Makhachkala

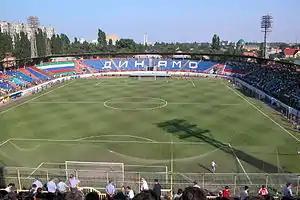
Dynamo Stadium is home of FC Dynamo Makhachkala

The city's main football team, FC Dynamo Makhachkala, currently plays in the Russian Premier League. They play in the 15,200 Dynamo Stadium.